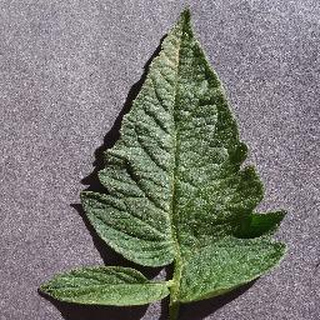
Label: healthy_tomato